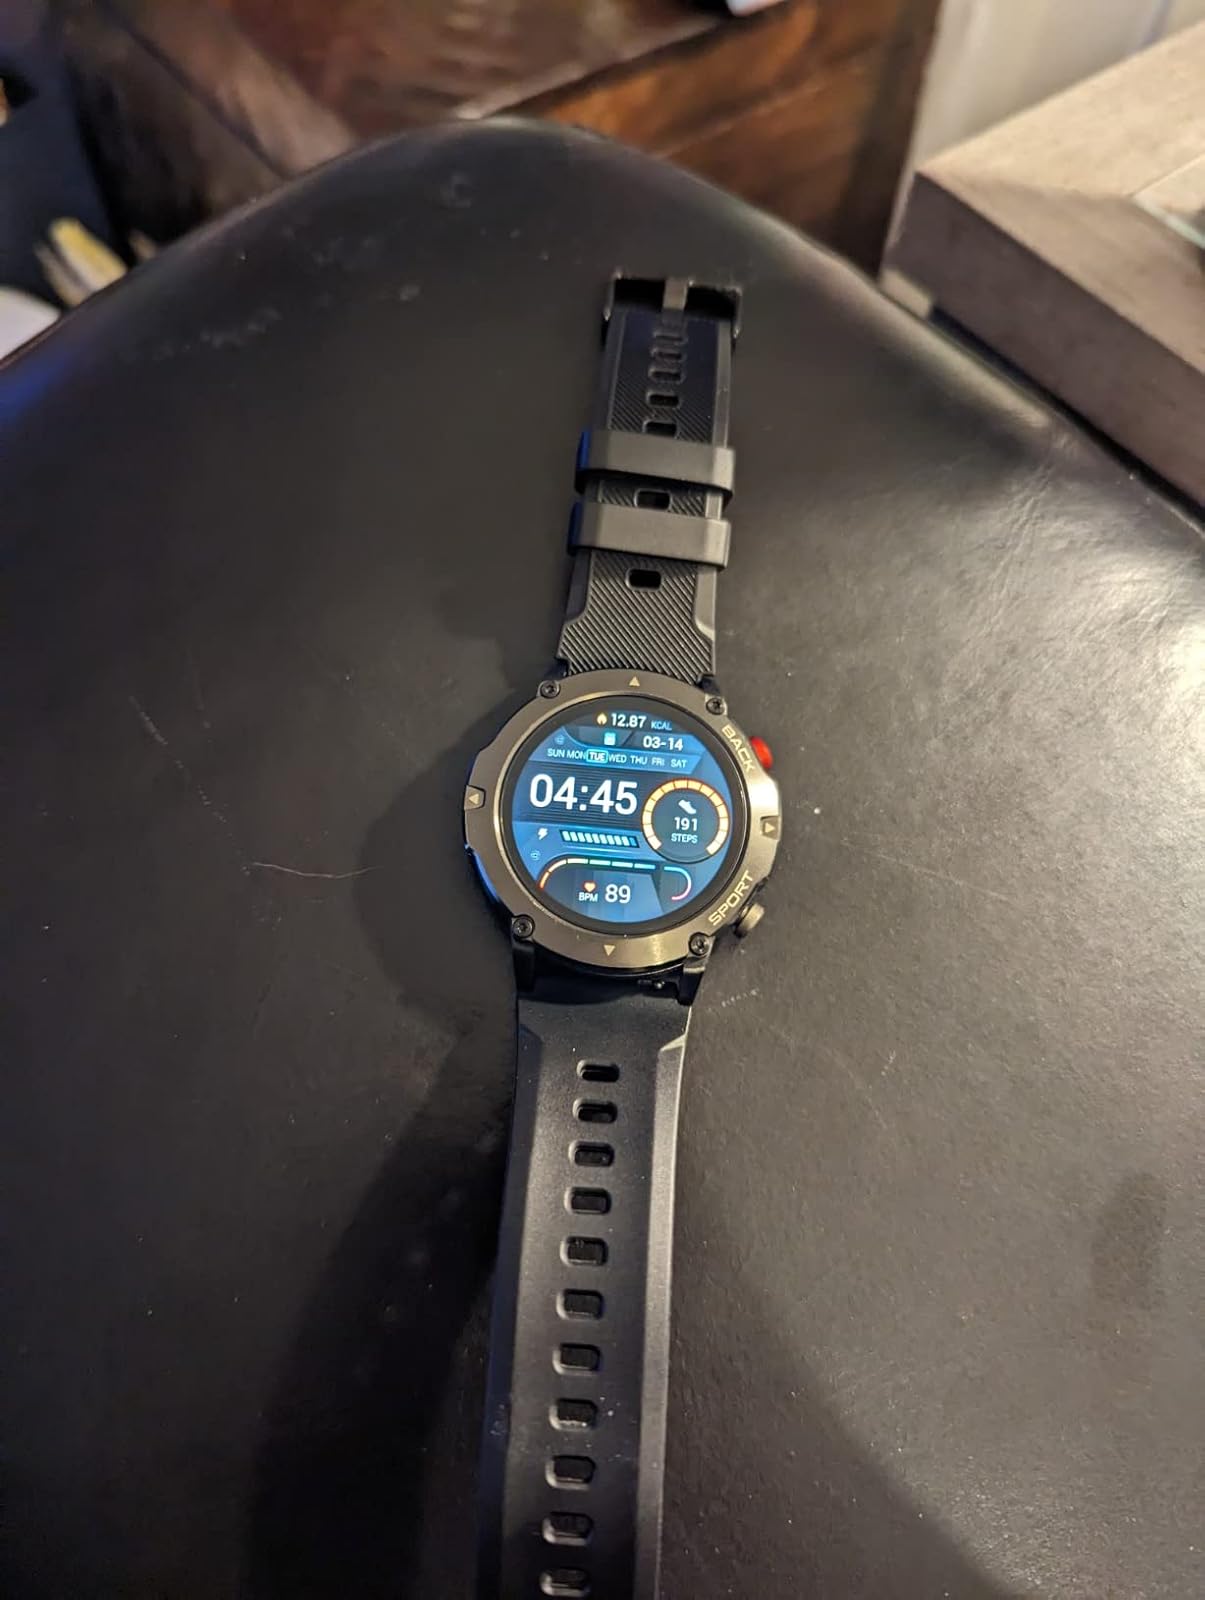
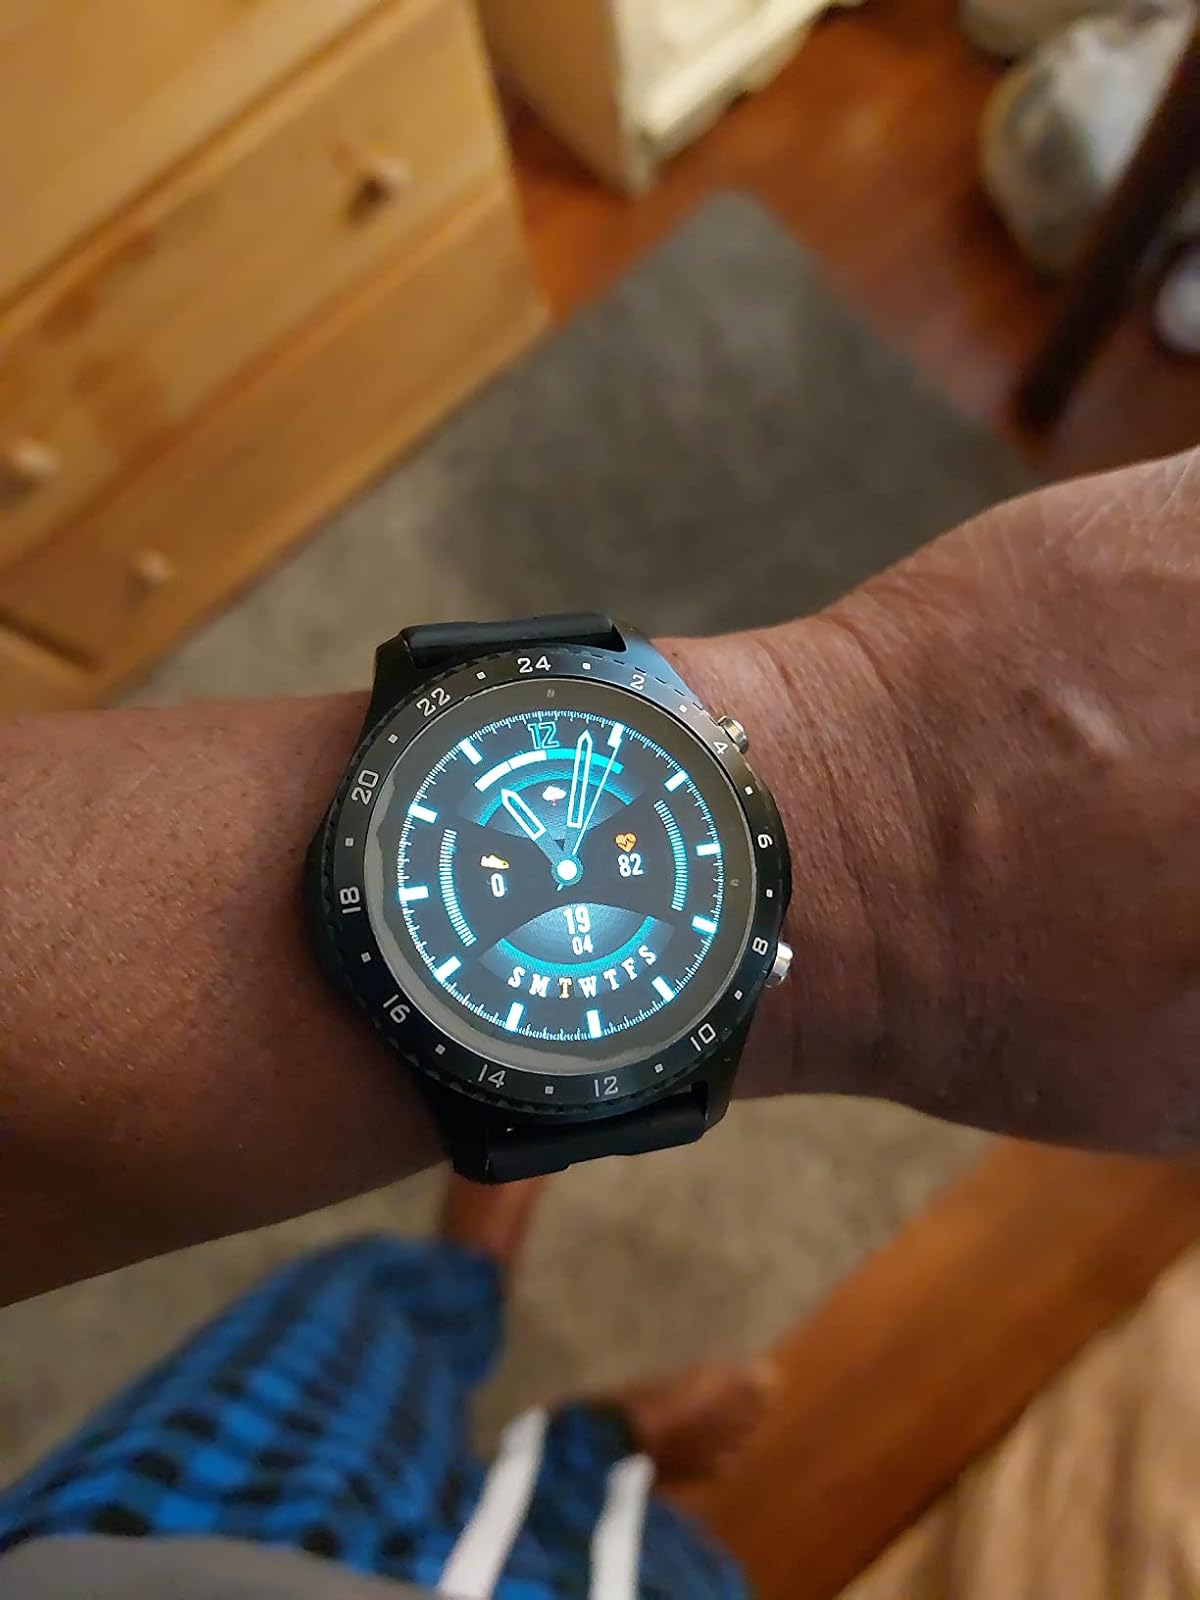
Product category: smartwatch
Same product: no